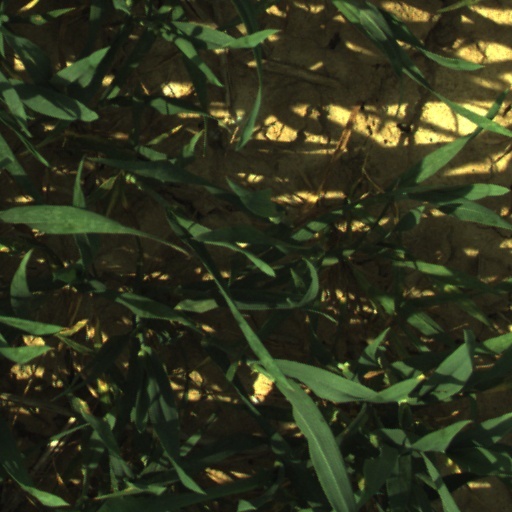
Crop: wheat